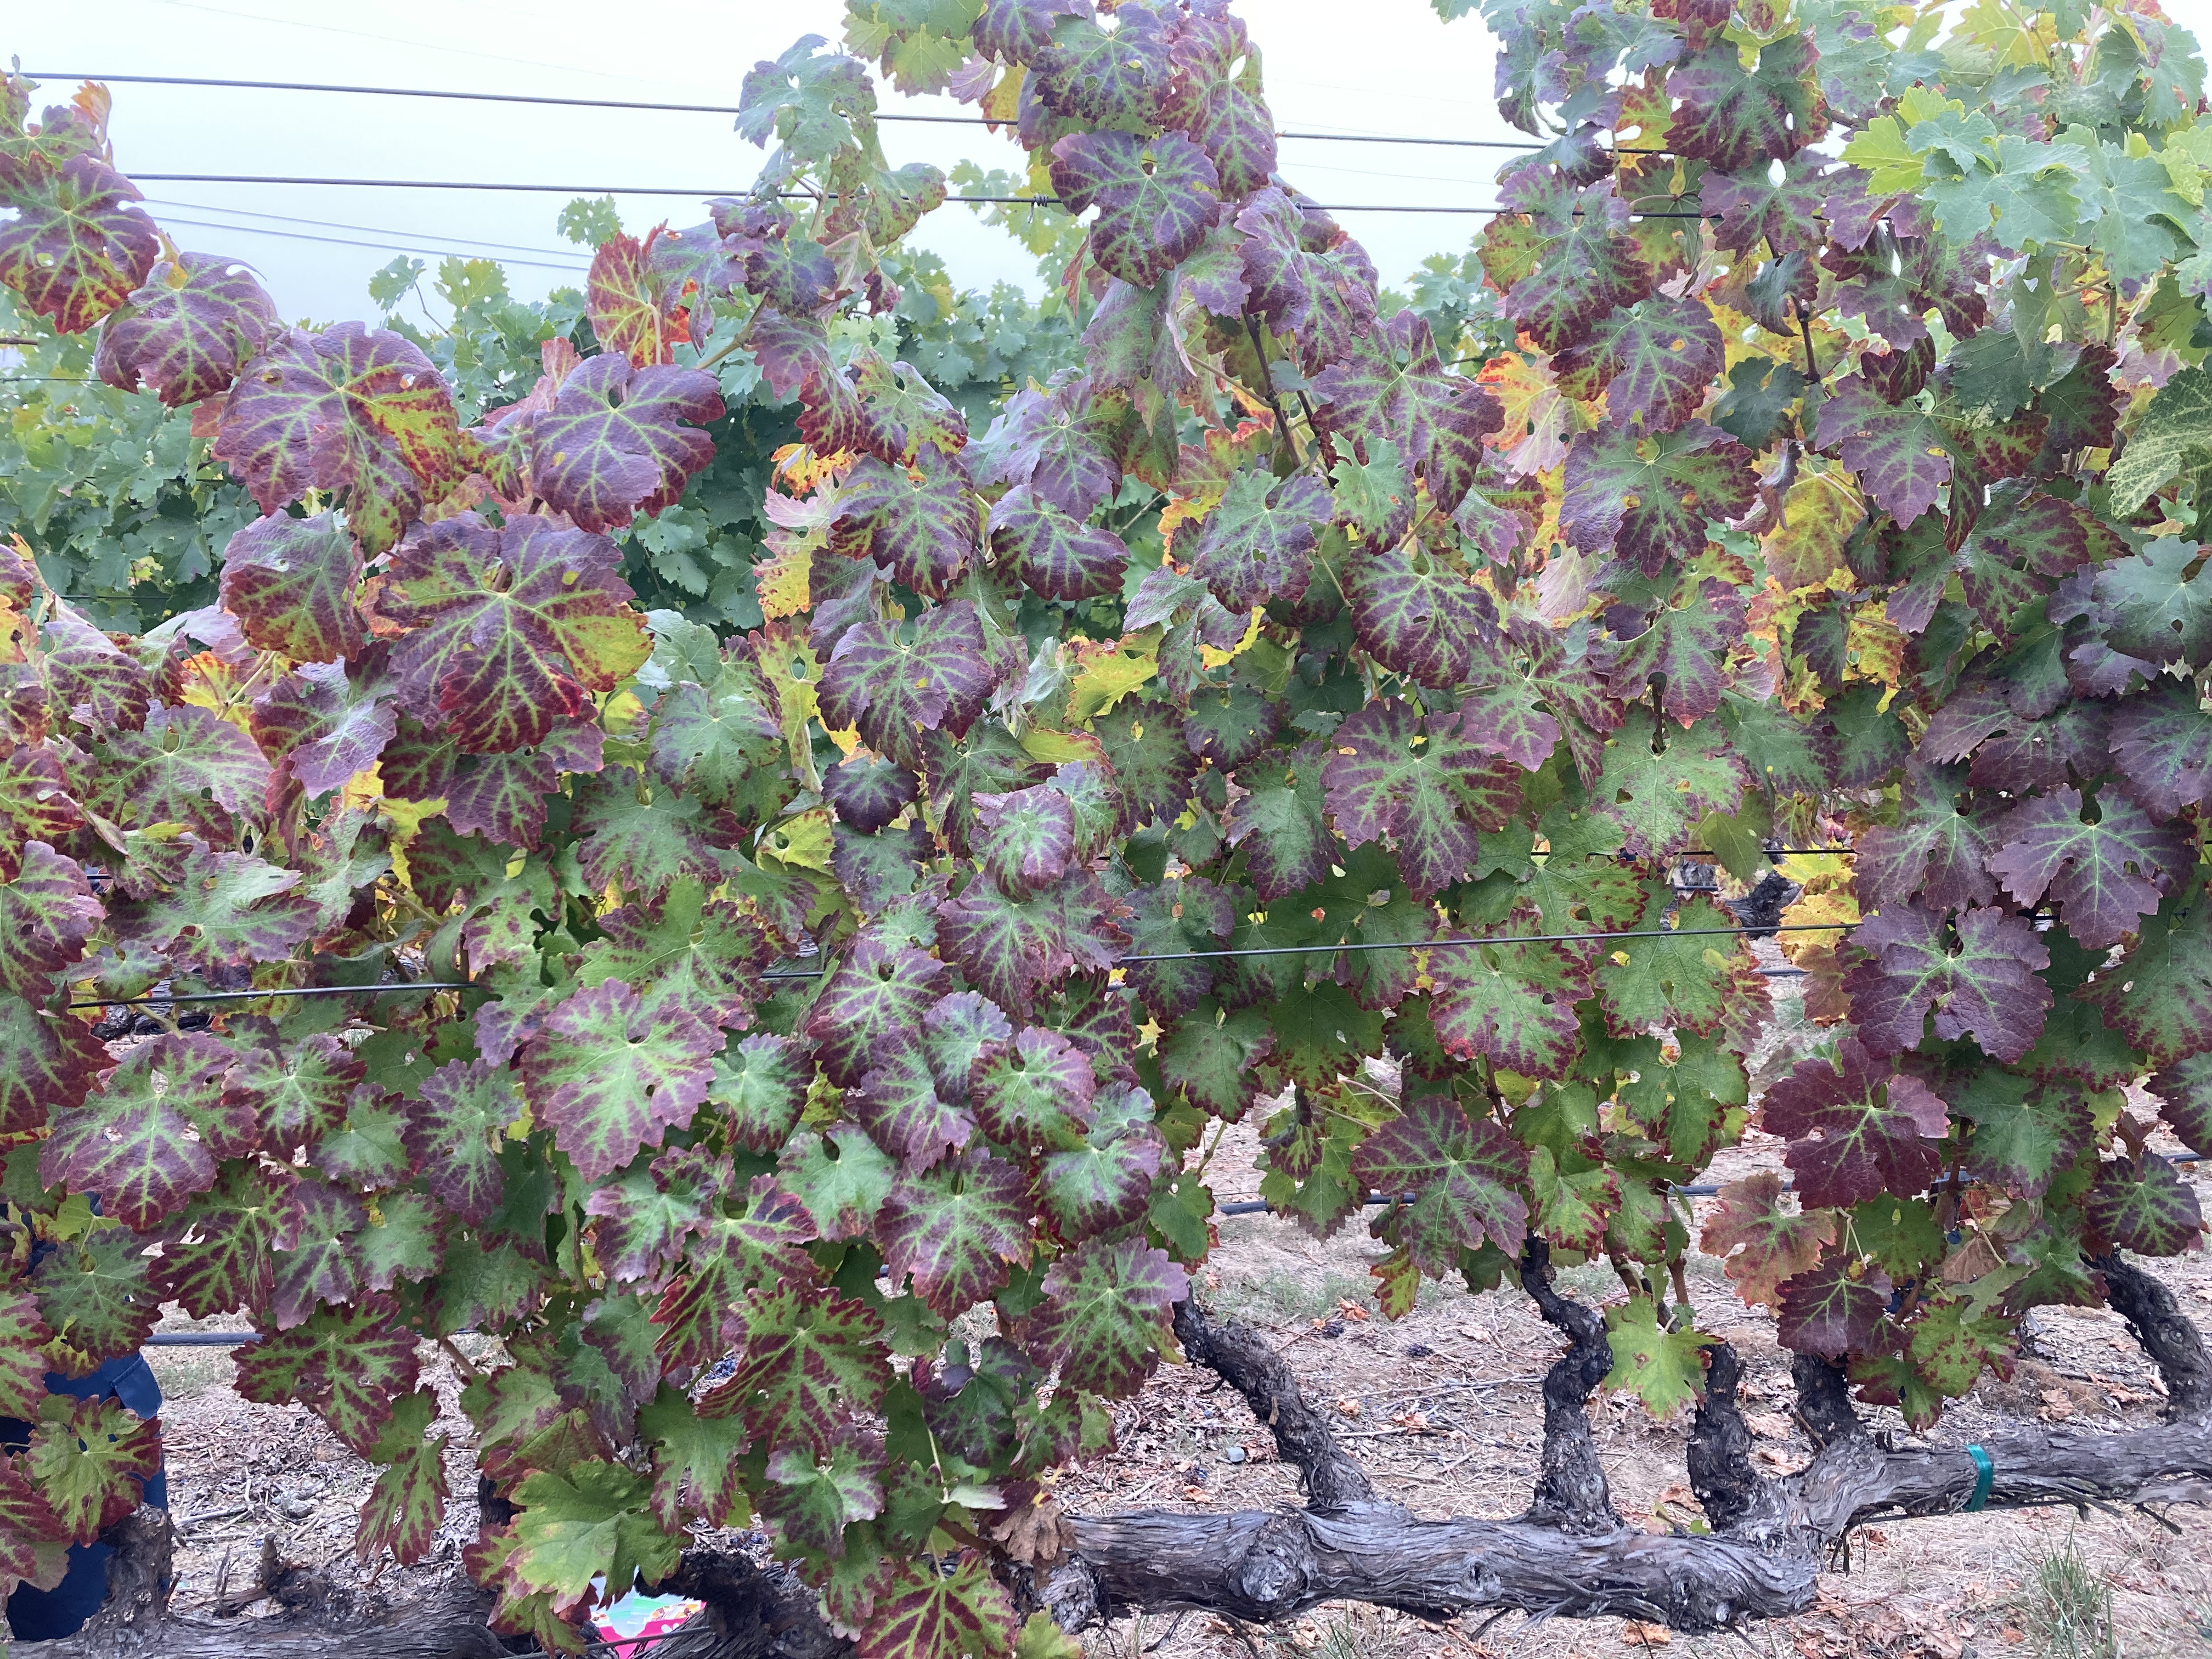
Label: Leafroll 3